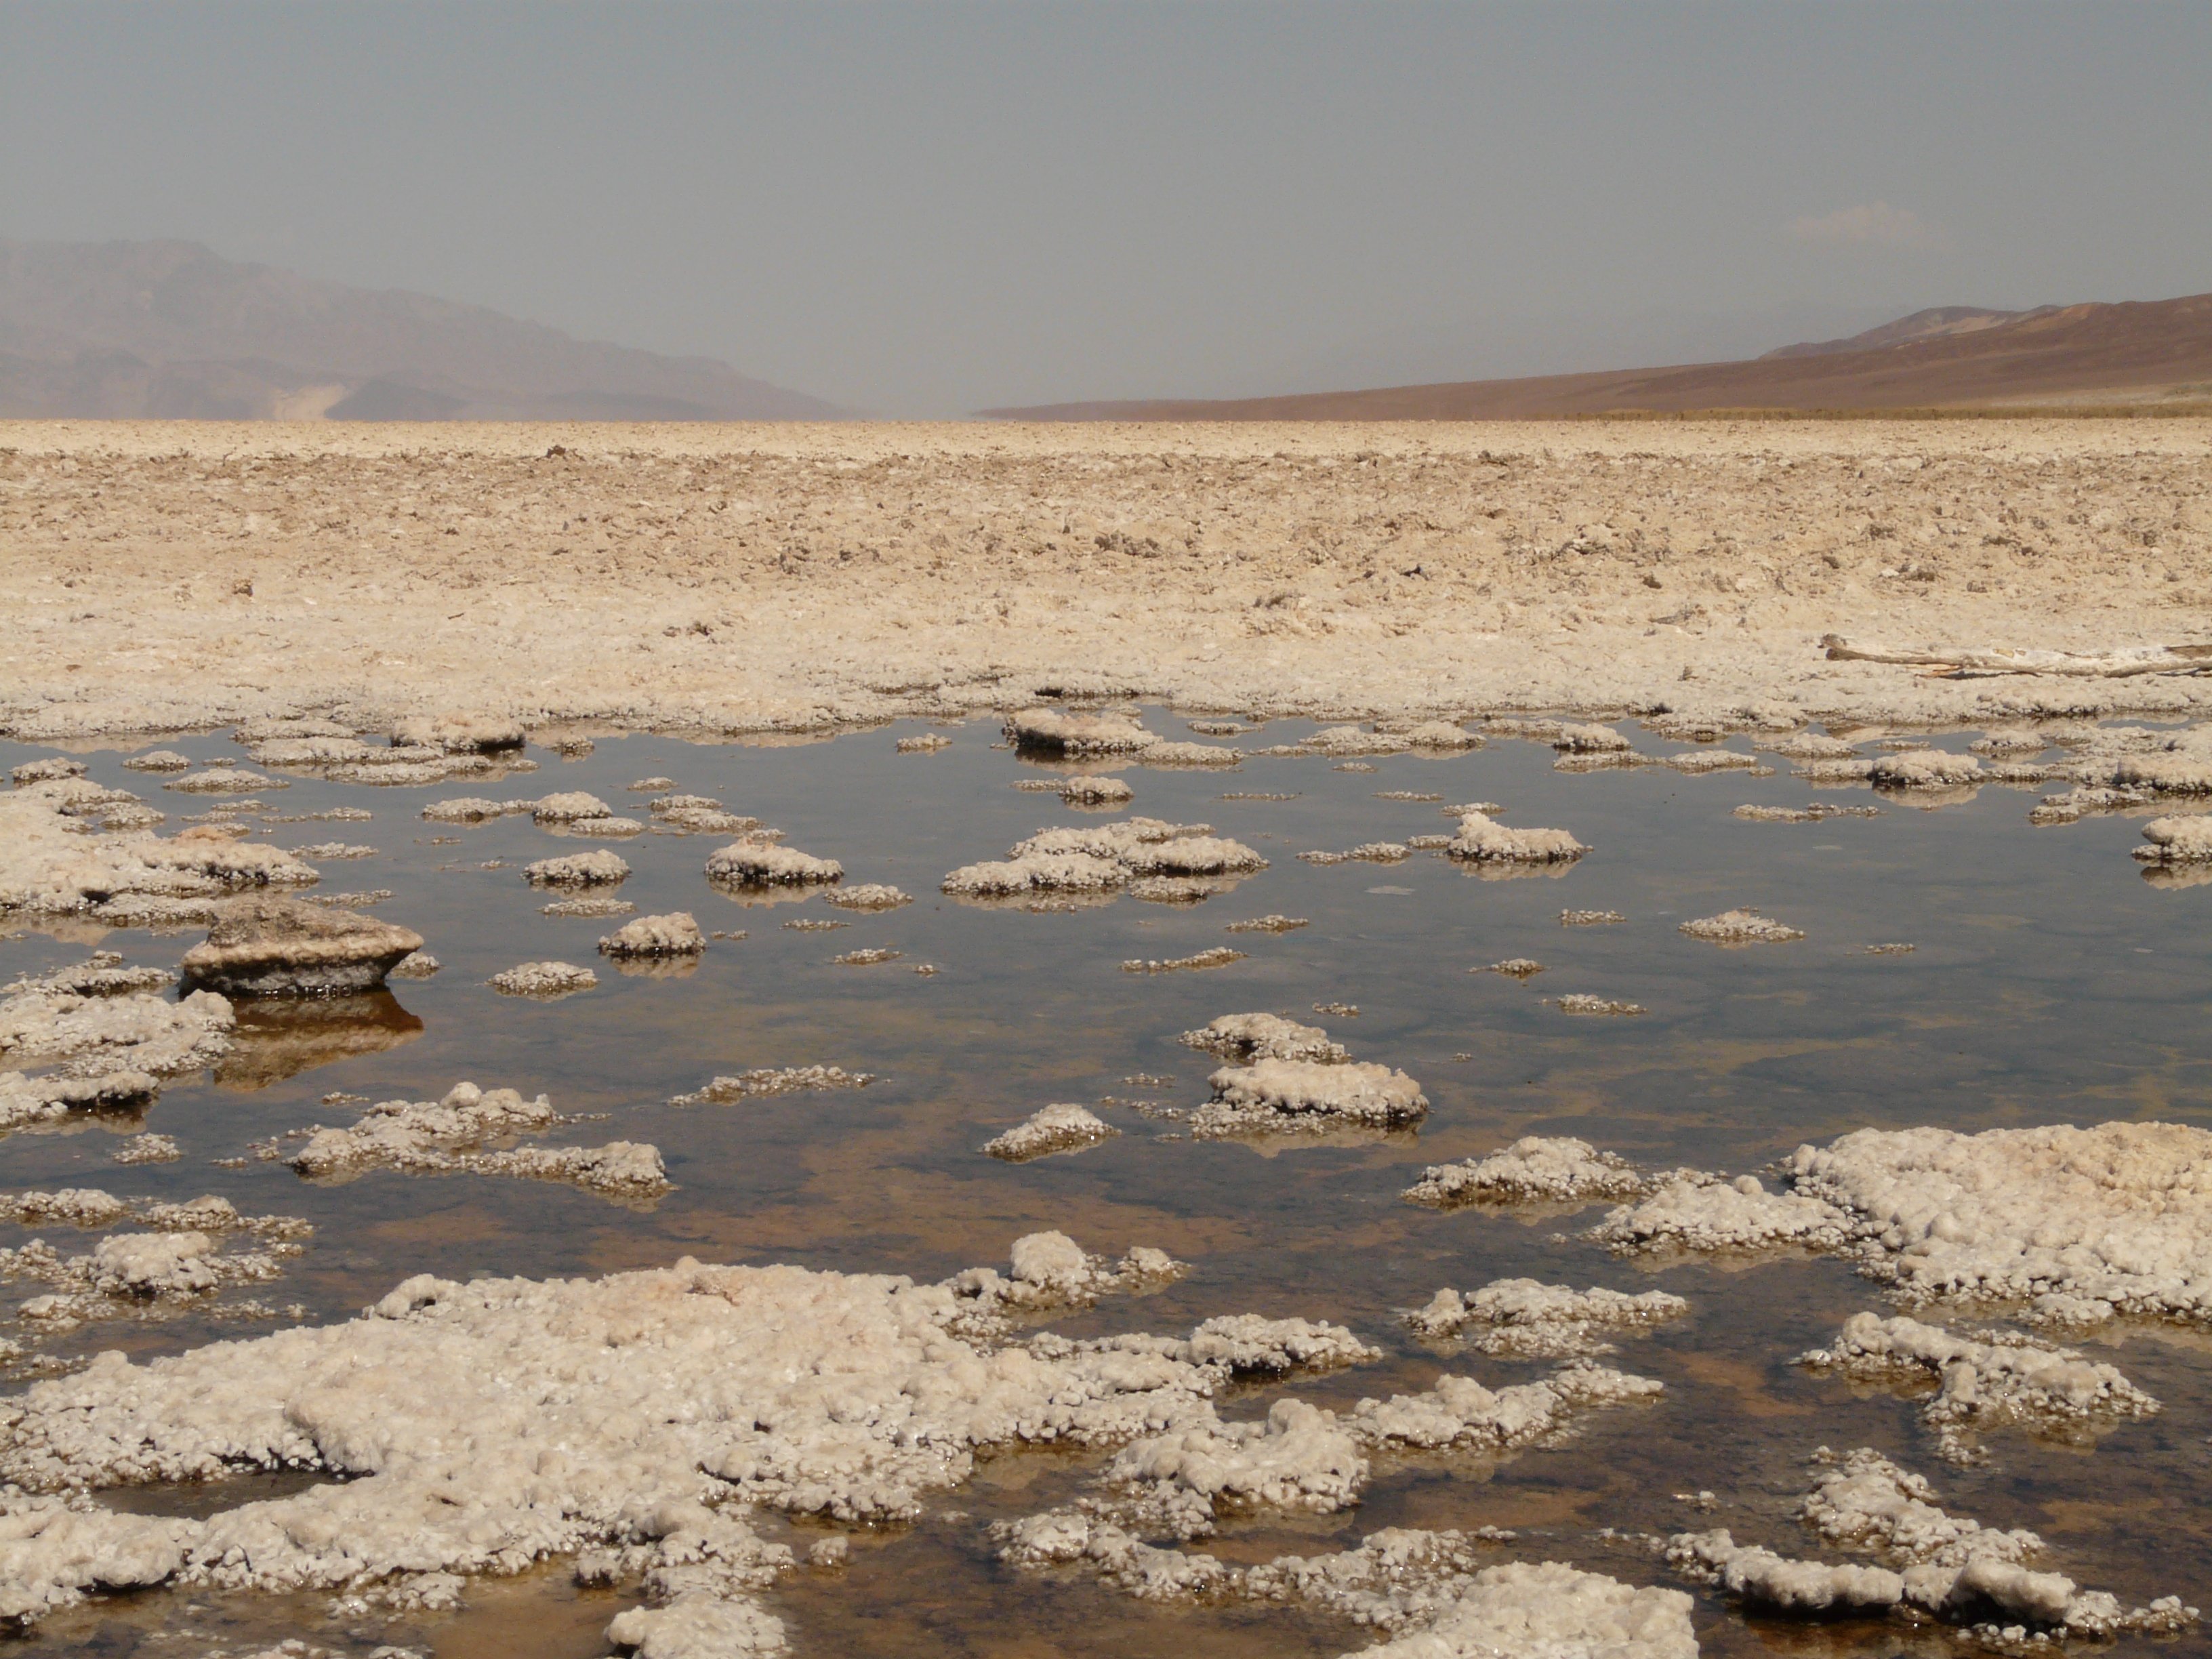
landscape, sea, sand, horizon, desert, lake, dry, soil, salt, infinity, national park, california, plain, mojave desert, geology, loneliness, plateau, wide, badwater, habitat, wadi, drought, salt lake, salt water, steppe, death valley, landform, erg, sierra nevada, salt pan, mudflat, natural environment, geographical feature, aeolian landform, death valley national park